Baek Ji-young

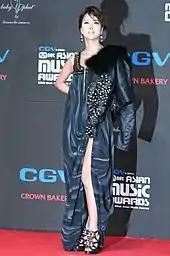
Baek at the 2009 Mnet Asian Music Awards

After recuperating from her surgery, Baek returned with her seventh album, "Sensibility", released on November 14, 2008. It was reported that she would come back with a dance single to showcase her strengthened voice, but instead came back with "총 맞은 것처럼" ("Like Being Hit by a Bullet"), a mid-tempo ballad. The single hit No. 1 on various online music sites and hit No. 1 on KBS's music program "Music Bank".